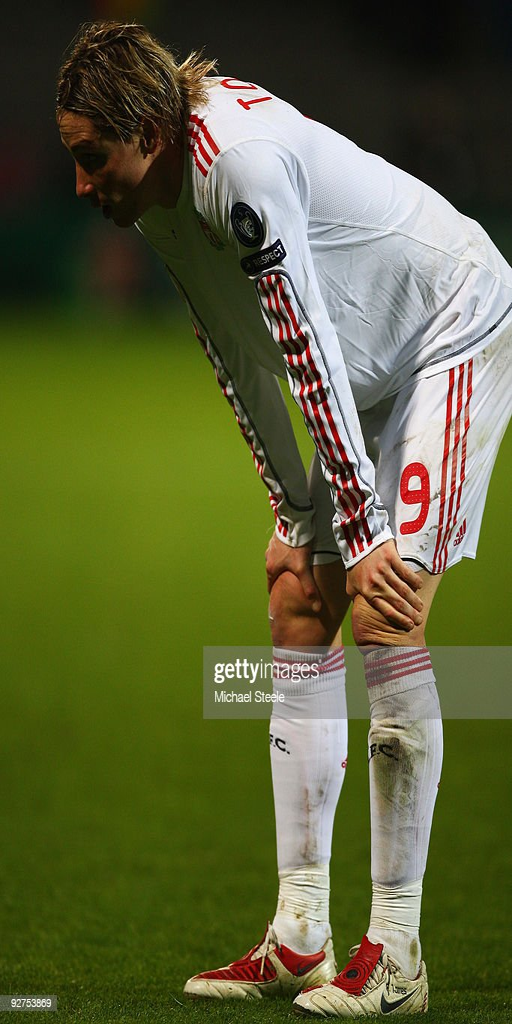
football player takes a breather during the match .